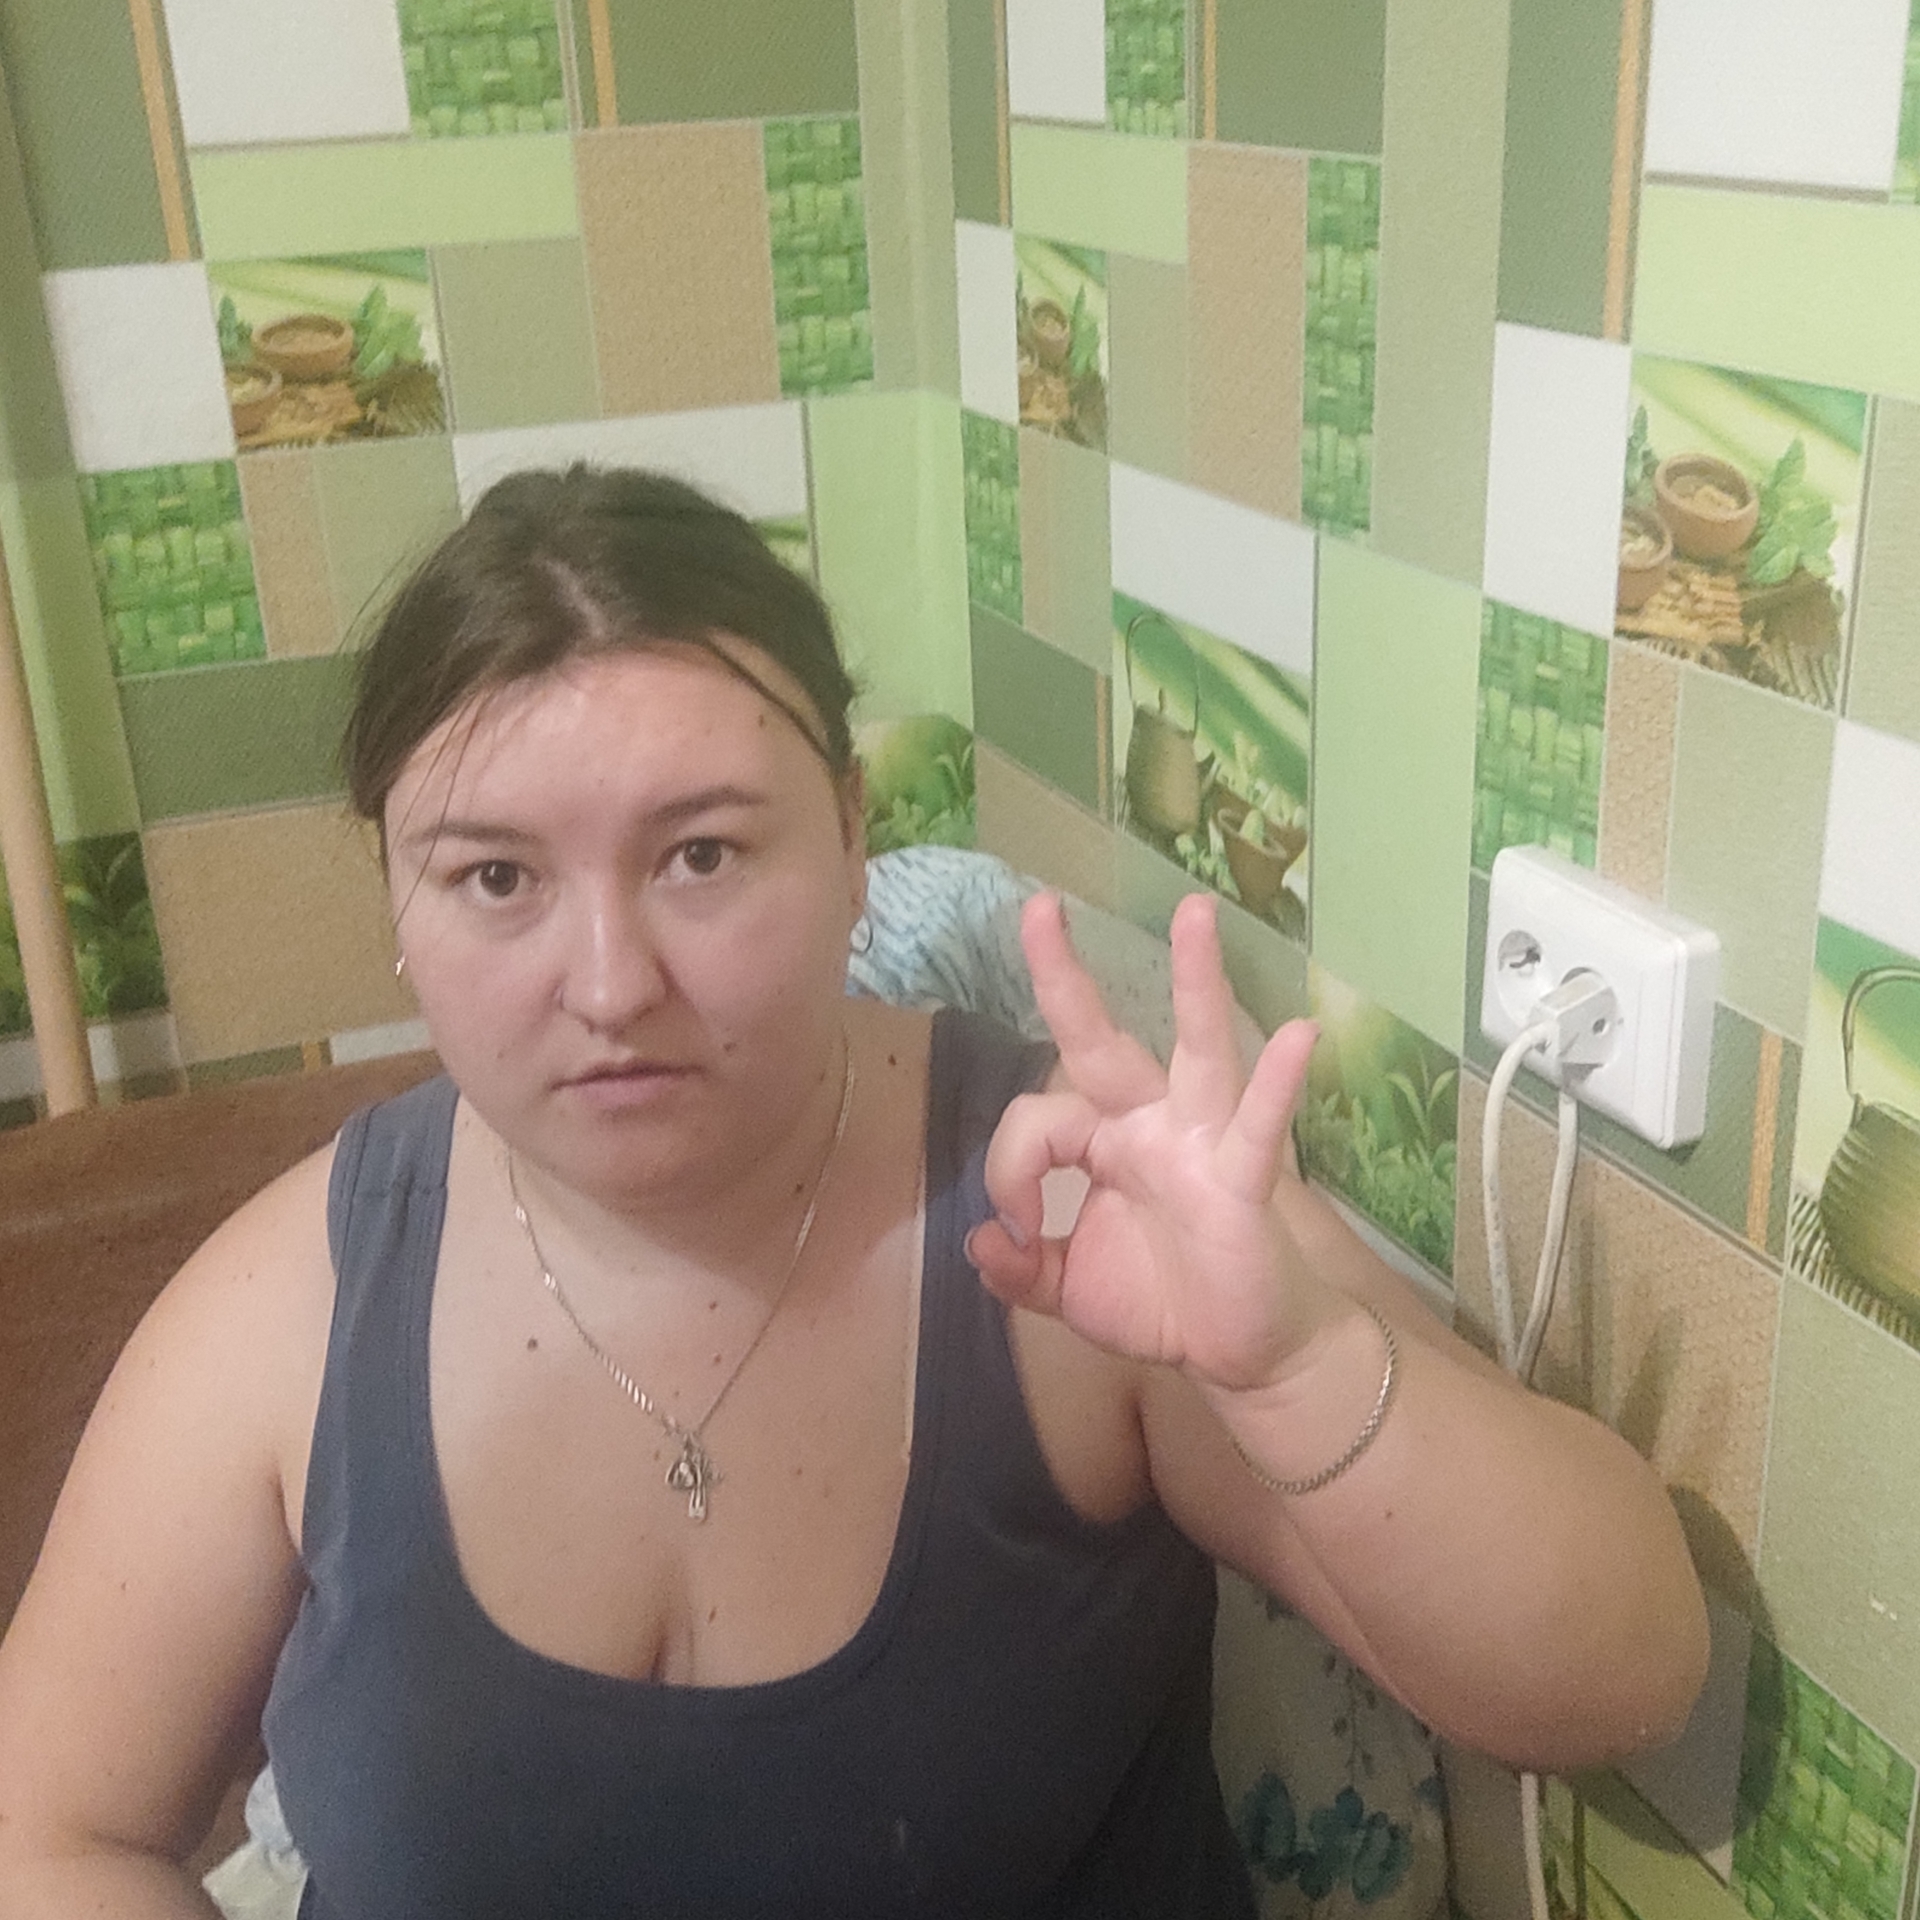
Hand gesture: ok